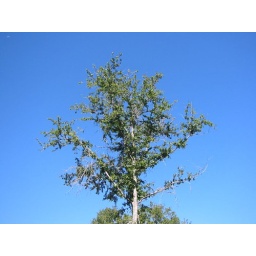
A tree in Jeff's backyard, backed by a beautiful Florida morning sky